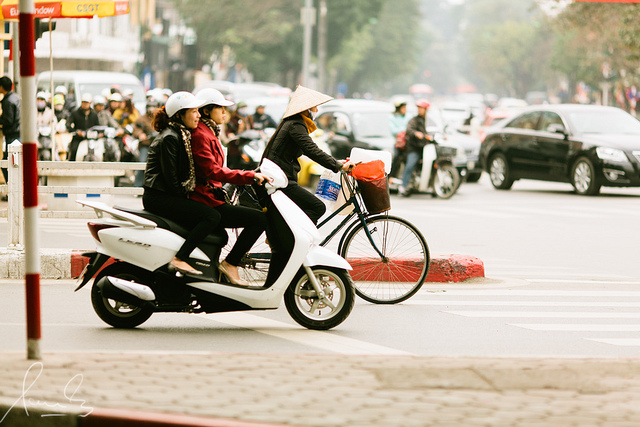
user: Given an image and a question. Answer the question in a short answer. Question: Who is going faster? Short Answer:
assistant: scooter